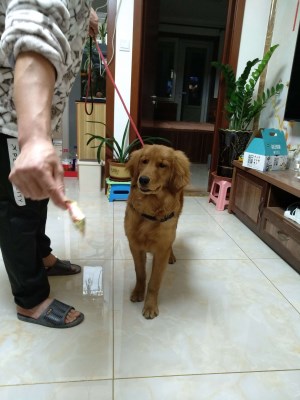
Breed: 5355-n000126-golden_retriever